Murder of Jiang Ge

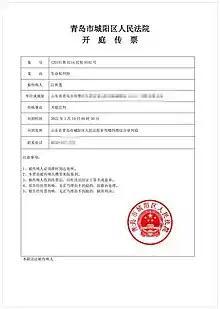
Announcement of the verdict issuing date on Jiang Ge's case by the People's Intermediate Court in Qingdao

On the day Chen Shifeng was sentenced to prison by the court, Jiang Qiulian held a press conference and expressed that she could not accept the verdict that Chen was not sentenced to death. She also announced that she would file a lawsuit against Liu Xin after returning to China to investigate her responsibility in Jiang Ge's murder.